Walter Bright

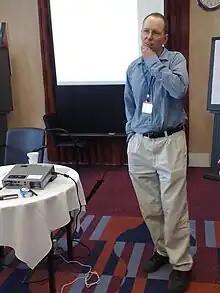
Bright at ACCU 2009

Walter G. Bright (born March 10, 1959) is an American computer programmer who created the D programming language, the Zortech C++ compiler, and the "Empire" computer game.